Bernhard Bang

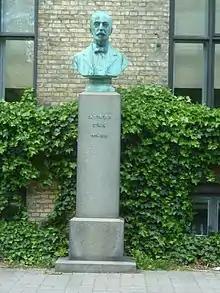
Bust of Bernhard Bang

Bang married Anna Elisabeth Caroline Klee (20 October 1844 - 3 November 1922), a daughter of civil servant Frederik Klee (1808–64) and Caroline F. S. M. N. Moth (1812–84), on 20 December 1874 in Sorø.